Censorship in the United States

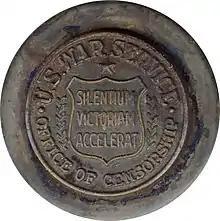

The "Radio Priest" Charles Coughlin started broadcasting in 1926 and entertained an audience of millions in the 1930s, but became increasingly anti-democratic, antisemitic, and sympathetic to Nazi Germany. Coughlin was denied a license when the government first started requiring them for broadcasters, forcing him to purchase air time from others. He was forced off the air completely when the private National Association of Broadcasters adopted rules banning "spokesmen of controversial public issues". The mailing permit of Coughlin's newspaper "Social Justice" was suspended under the Espionage Act of 1917, confining delivery to the local Boston area. The paper was shut down after the government persuaded Coughlin's bishop to stop his political activities entirely.